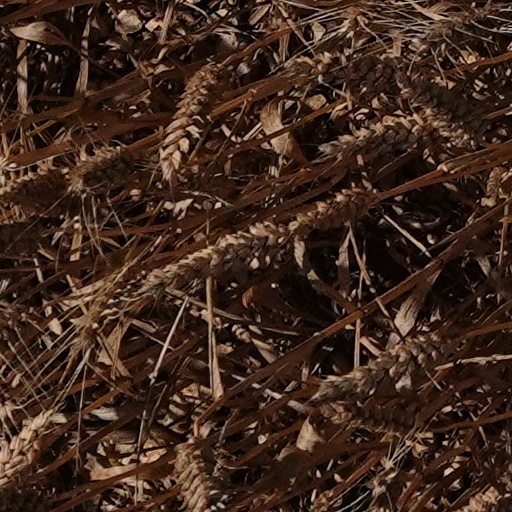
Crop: wheat